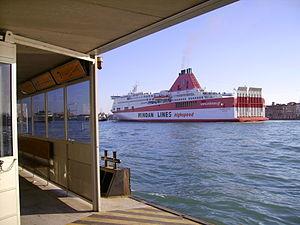
Le port de Venise est un des plus importants d’Italie pour le volume du trafic commercial et un des plus importants de l’Adriatique et Méditerranée en ce qui concerne le secteur des croisières.